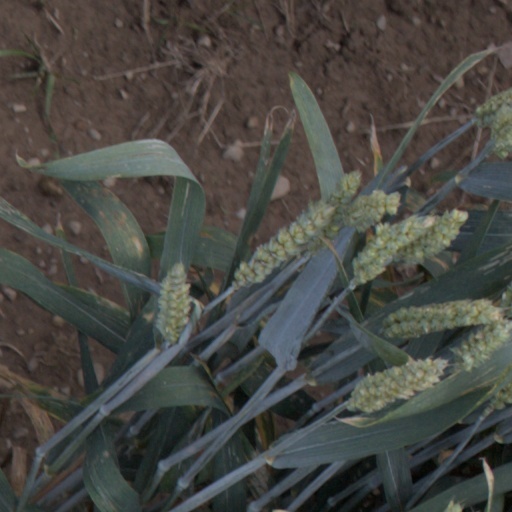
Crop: wheat